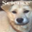
Label: dog